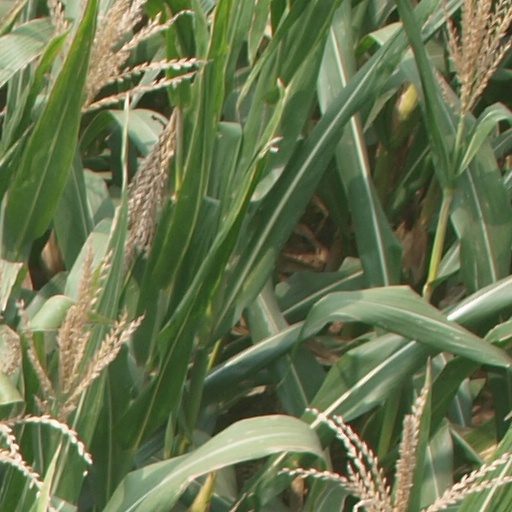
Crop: maize; corn